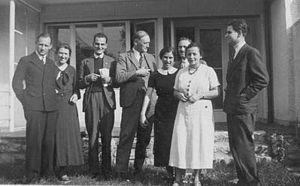
SCI. Comité avec Pierre Ceresole en Suisse (Bâle ?) en 1936. De gauche à droite
Rodolfo Olgiati était un pédagogue et un humanitaire suisse.